Old Friends (Pinegrove song)

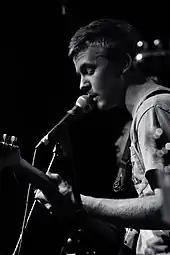
Evan Stephens Hall, the band's frontman and singer-songwriter, performing in 2016.

"Old Friends" was penned by Pinegrove frontman Evan Stephens Hall, who also performs the breadth of its instrumentation; on the track, he sings, plays guitar, percussion, banjo, keyboards, bass, and is credited with its recording and mixing. Alongside Hall, the band's other members, Nick and Zack Levine, add guitar and drums; both are credited with recording and mixing as well. In addition, Mike Levine, Nick and Zack's father, contributes lap steel guitar to the song. Hall stated in an interview that the song was developed between 2012 and 2014. Quinn Moreland, writing for Pitchfork, considered its sound as redolent of Wilco's early music.